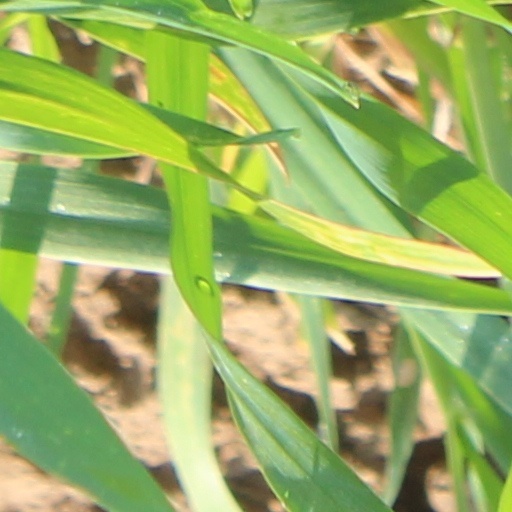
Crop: wheat